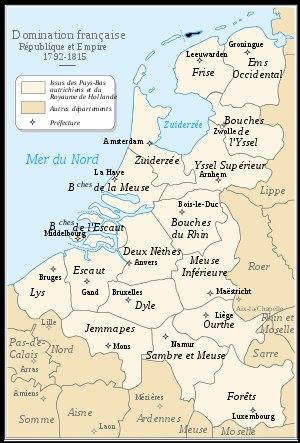
Malgré sa petite taille, le Grand-Duché de Luxembourg est un authentique État avec une histoire particulièrement riche. Situé au cœur de l’Europe, entre la France, la Belgique et l’Allemagne, il a participé aux grandes évolutions européennes. Le passé mouvementé du Grand-Duché est un véritable condensé de l’histoire européenne.
À la fin du XVIIIᵉ siècle et au début du XIXᵉ siècle, le territoire des Pays-Bas actuels a été divisé en départements, sur le modèle des départements français.
Le siège d'Anvers est un ensemble d'opération militaire qui se déroulent en 1814 en Belgique annexée par l'Empire français pendant la dernière phase des guerres napoléoniennes. La garnison française d'Anvers, important centre industriel et naval, sous les ordres de Lazare Carnot, résiste au siège des forces européennes de la Sixième Coalition jusqu'à l'armistice et à l'abdication de Napoléon Iᵉʳ : la fin des hostilités est signée par Louis XVIII qui cède Anvers et la Belgique au Royaume uni des Pays-Bas.
Le duché de Luxembourg est une ancienne principauté du Saint-Empire romain germanique. Il était beaucoup plus étendu que l'actuel grand-duché, puisqu'il regroupait l'actuel grand-duché, la province belge de Luxembourg, une partie de la province de Liège telle qu'on la connaît aujourd'hui, les alentours de Montmédy et de Carignan ainsi que ceux de Thionville jusqu'à Marange-Silvange en France, ainsi que la région comprenant Bitburg, Neuerburg, Kronenburg, Manderscheid et Schleiden dans l'Eifel, mais aussi les localités d'Igel, aux portes de Trèves, et de Saarburg sur la rive droite de la Moselle en Allemagne.
La « Flandre » ou les « Flandres » est un toponyme à la source de confusions et de débats dû à ses multiples usages pour définir au fil du temps des zones géographiquement, politiquement, historiquement, linguistiquement et ethniquement différentes. Les occupants successifs de ce territoire ont nommé de la même manière des entités diverses et des formes différentes d'une unique entité, ce qui entraîne des divergences de perception aussi bien pour ses habitants que pour les étrangers.